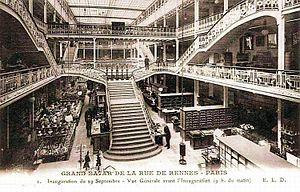
Grand Bazar (ou Magasins Réunis) de la Rue de Rennes à Paris, datant de l'inauguration du 29 septembre 1907
Armand Moisant, né le 28 août 1838 à Neuillé-Pont-Pierre et mort dans cette même commune le 10 juillet 1906, est un ingénieur-constructeur et industriel français. Il s'illustra de 1870 à 1906 dans de grands travaux de constructions métalliques en France tels que le Bon Marché, le Grand Palais et autres travaux pour les expositions universelles de Paris, le métro aérien et la gare de Lyon à Paris, le pont du Midi à Lyon ainsi que dans les colonies et le monde entier.
Le Grand bazar de la rue de Rennes, également appelé Grands Magasins de la rue de Rennes ou Magasins réunis - Montparnasse, est un ancien grand magasin qui était situé dans le 6ᵉ arrondissement de Paris, aux nᵒˢ 136-138 de la rue de Rennes.
La rue de Rennes est une voie du 6ᵉ arrondissement de Paris. Elle est une artère commerçante majeure de la rive gauche de la capitale.